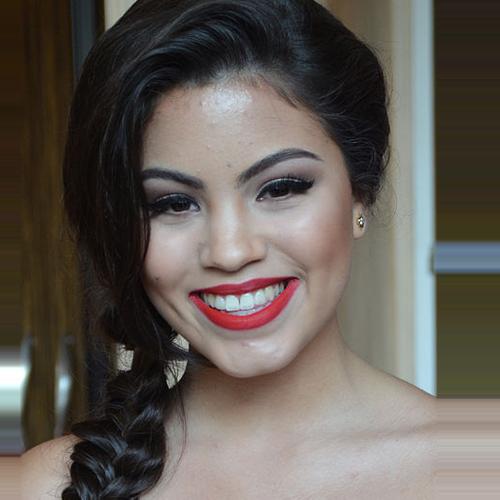
Age: 15